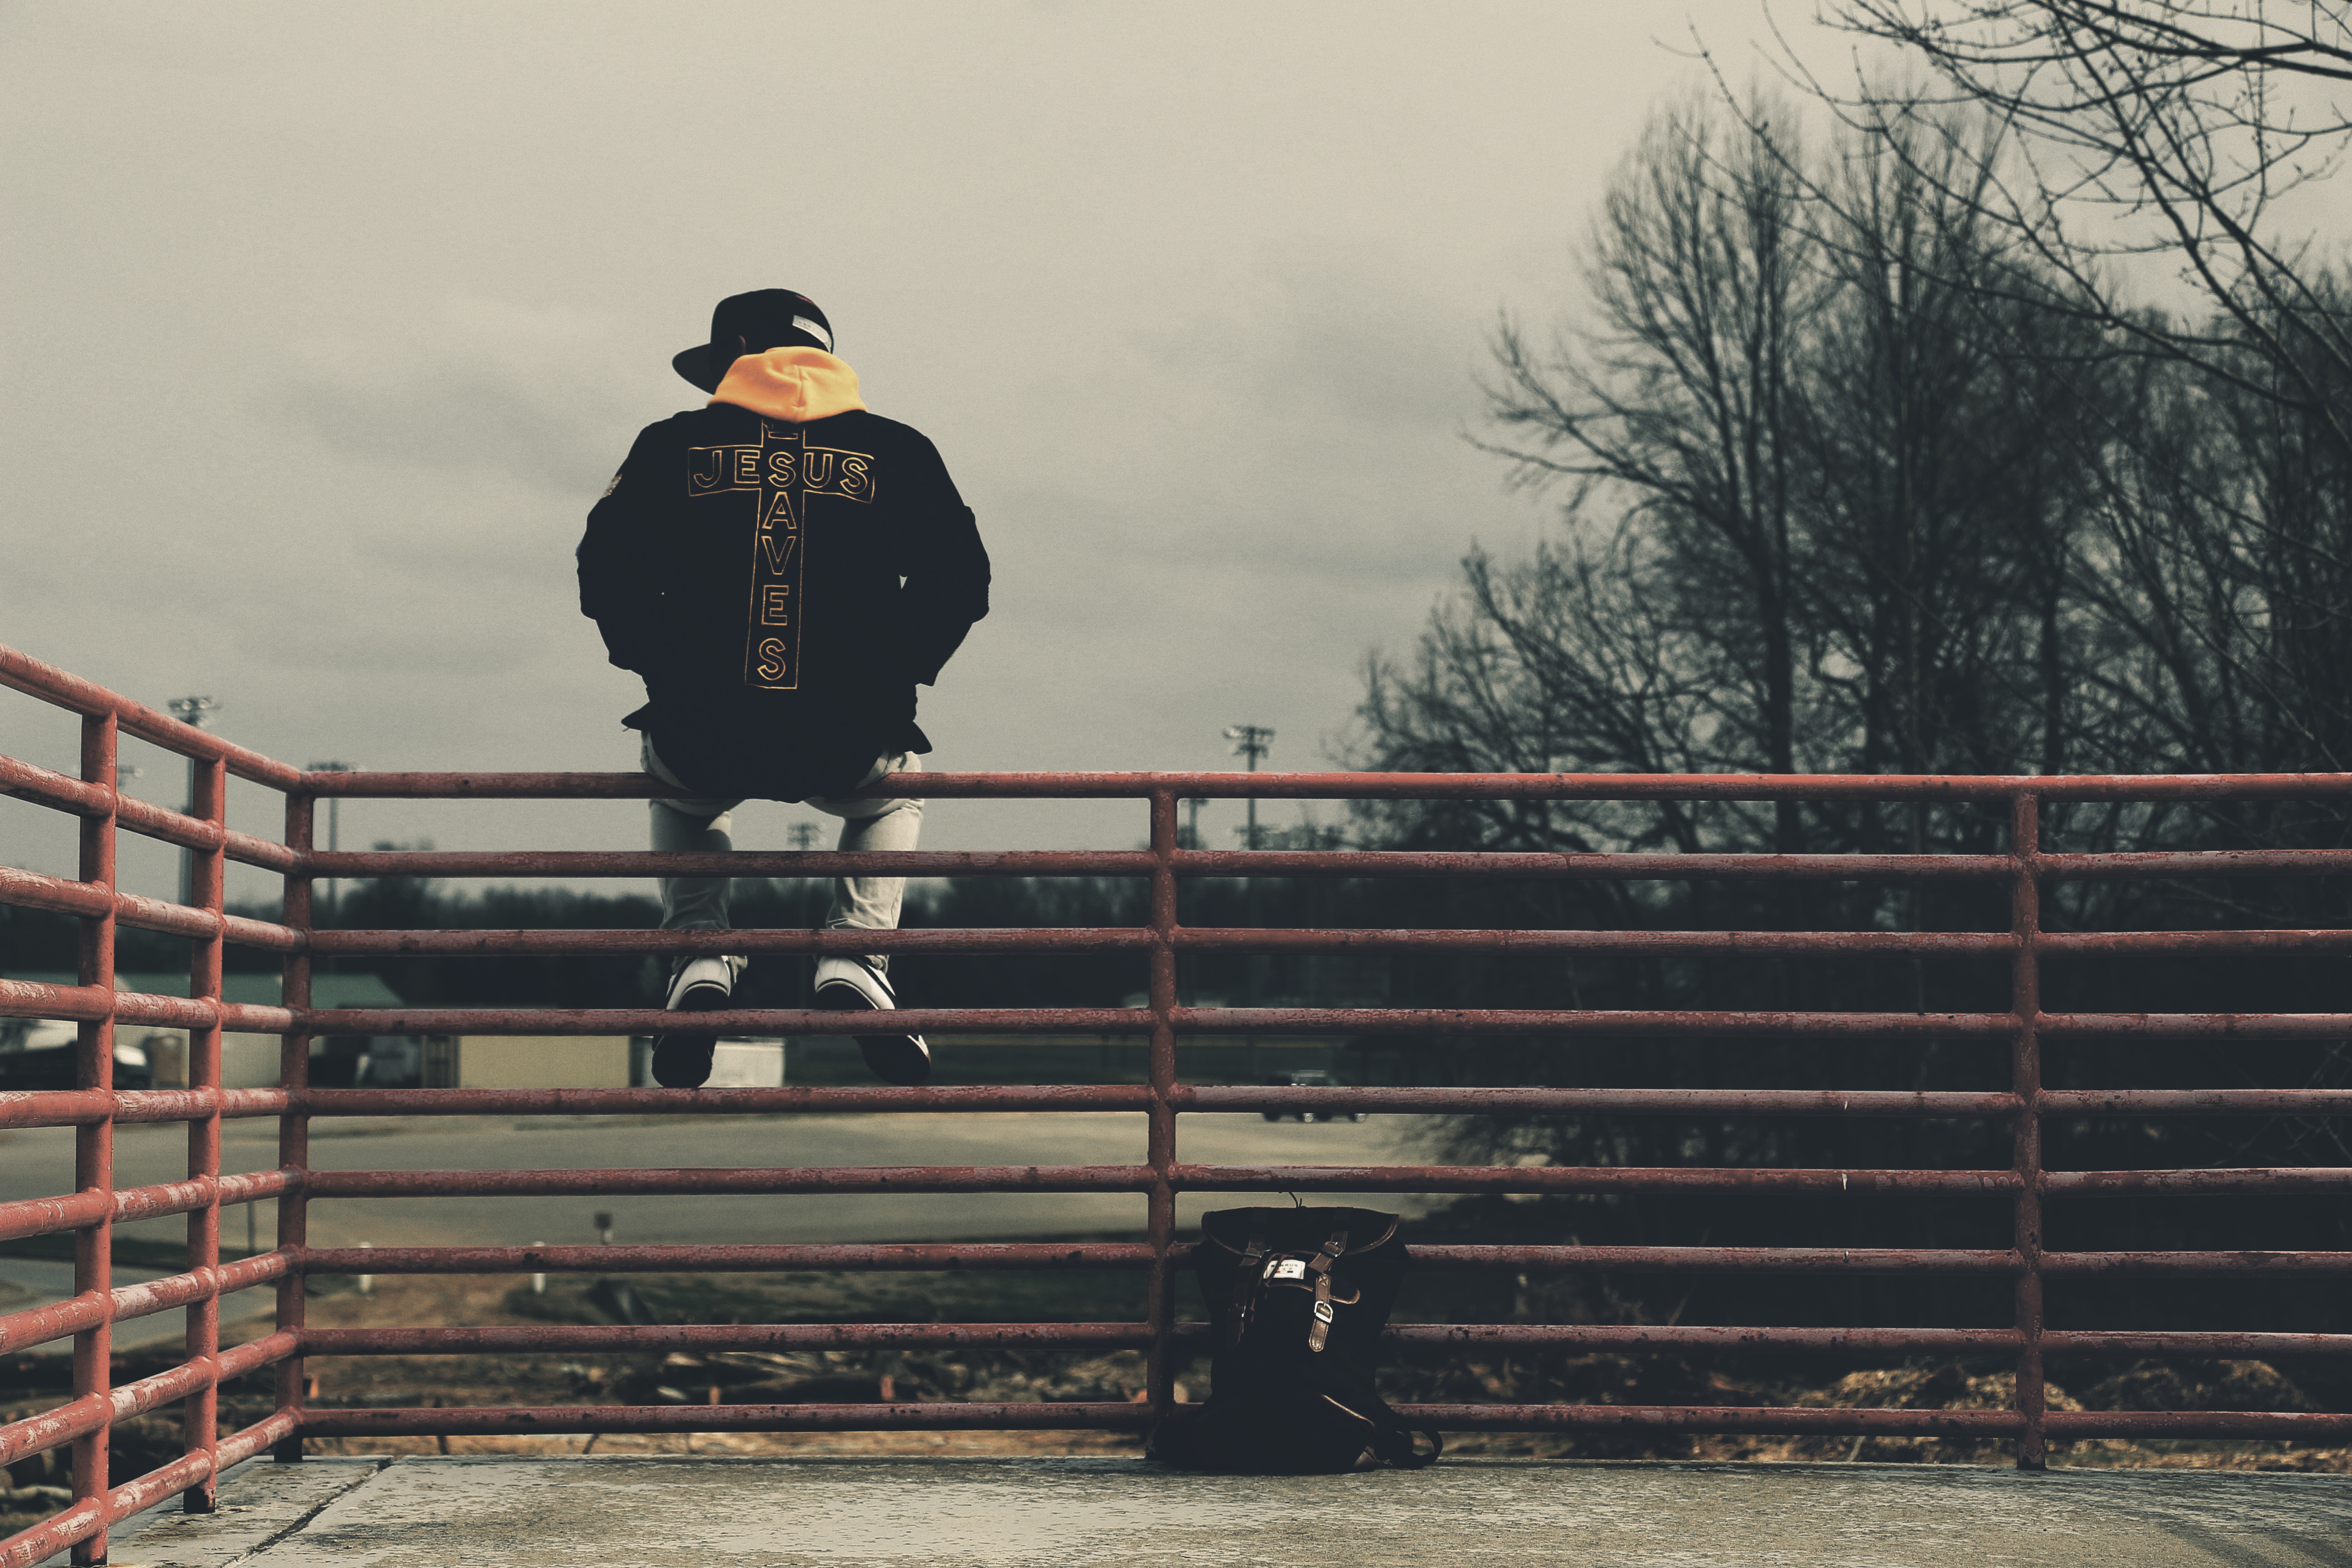
tree, winter, fence, sky, wood, girl, road, street, morning, wall, infrastructure, photograph, urban area